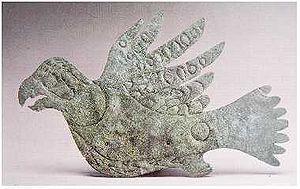
La métallurgie dans l'Amérique précolombienne désigne l'extraction et la purification de métaux, la création d'alliages métalliques et la fabrication d'outils en métal en Amérique avant le premier voyage de Christophe Colomb en 1492.
En Amérique du Nord, la période située entre -9000 et -800 est appelée période archaïque. Elle est plus courte en Amérique du Sud où elle se termine vers -3000. Les principaux vestiges laissés par les Paléoaméricains sont des outils lithiques ainsi que des images peintes ou sculptées sur des rochers ou dans des cavernes. Des régions comme le Sud-Ouest des États-Unis ou les Andes sont particulièrement riches en pictogrammes et en pétroglyphes de cette époque reculée. Ces productions forment ce que l'on appelle l'art rupestre.
La période sylvicole est une période d'environ trois millénaires de la préhistoire et de l'histoire précolombienne des peuples nord-amérindiens de l'est des États-Unis et du Canada. Elle succède à la période archaïque et précède la période mississippienne.